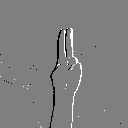
ASL letter: u